Rossignol Wood Cemetery

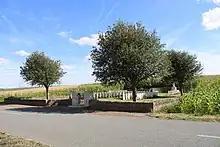
Rossignol Wood Cemetery

Rossignol Wood (French "Bois de Rossignol", or "Nightingale Wood") is a forest northeast of Hébuterne, France. It is the site of a small World War I cemetery.